Registan Desert

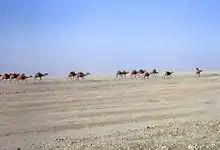
A caravan in the Registan Desert in August 1969

The Registan Desert ( or ), also known as Sistan Desert, is an extremely arid plateau region located between Helmand and Kandahar provinces in the south-eastern Afghanistan. It is a sandy desert consisting of small, red sand hills about high, sand-covered plains, and open rocky and clay-covered areas. The underlying base of the hills consists of partly stabilized ancient transverse dunes, reflecting a west-to-east wind and nearly unlimited sand supply. The desert is very sparsely populated by Baluch and Pashtun nomads. The desert is gradually encroaching on surrounding agricultural areas.